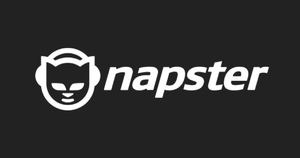
Napster
Napster var en populær fildelingstjeneste, hvor folk kunne hente og sende musik fra/til hinanden. Grundet en række sagsanlæg fra musikindustrien blev Napster tvunget til at lukke og selskabet gik konkurs i 2002. I 2005 genåbnede Napster som en lovlig side med musiksalg på internettet.